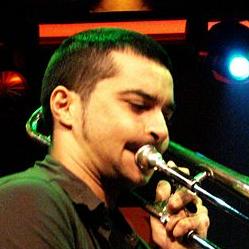
Age: 33